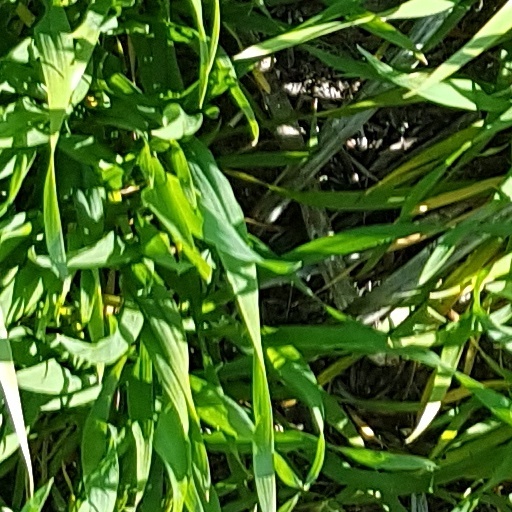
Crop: wheat